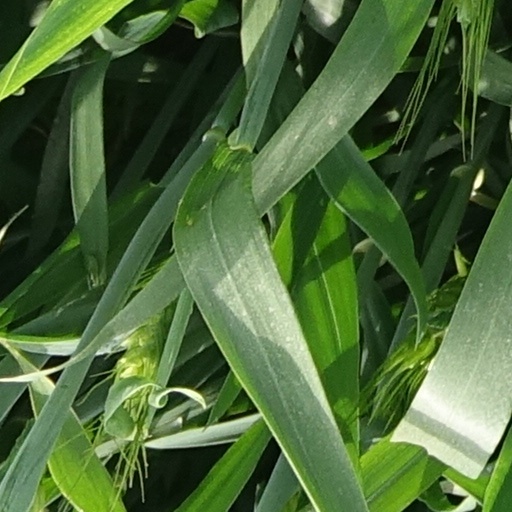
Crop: wheat